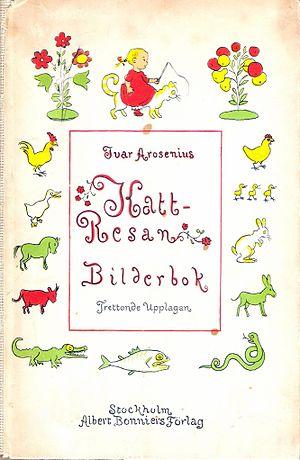
Kattresan est un livre illustré de l'écrivain et peintre suédois Ivar Arosenius, publié en 1909 peu de temps après la mort de l'auteur. Le livre a connu plus de vingt éditions et a été traduit en de nombreuses langues.